Şefik Aker

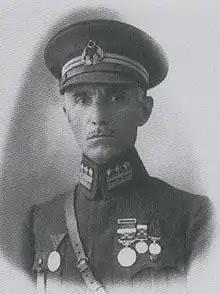

Mehmed Şefik (1877 – 6 February 1964) known as Şefik Aker after the 1934 Surname Law, was an officer of the Ottoman Army and the Turkish Army. He is best known for his service during the Gallipoli campaign and in particular the defense he led during the first day of the Allied landing on 25 April 1915. He subsequently served in a number of senior roles during the rest of World War I and during the War of Independence.